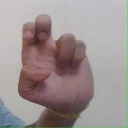
अक्षर: अ